Skerryvore (band)

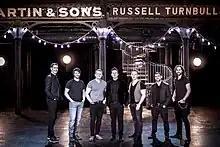
A photograph of the band Skerryvore shot before their Celtic Connections gig at Glasgow's Old Fruitmarket Venue 2016 by Rachel Keenan

The founding members of the band have performed in bands prior to formation. Both Daniel and Martin Gillespie were students of the Scottish folk music tutors Gordon Connell and Robert Beck. Between the two, Daniel and Martin learned various Scottish instruments including bagpipes and accordion. They regularly performed at traditional Scottish dances and venues.